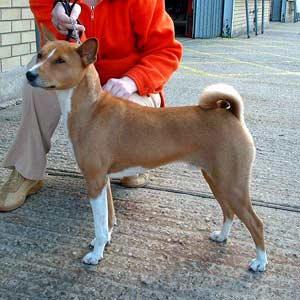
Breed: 243-n000103-basenji